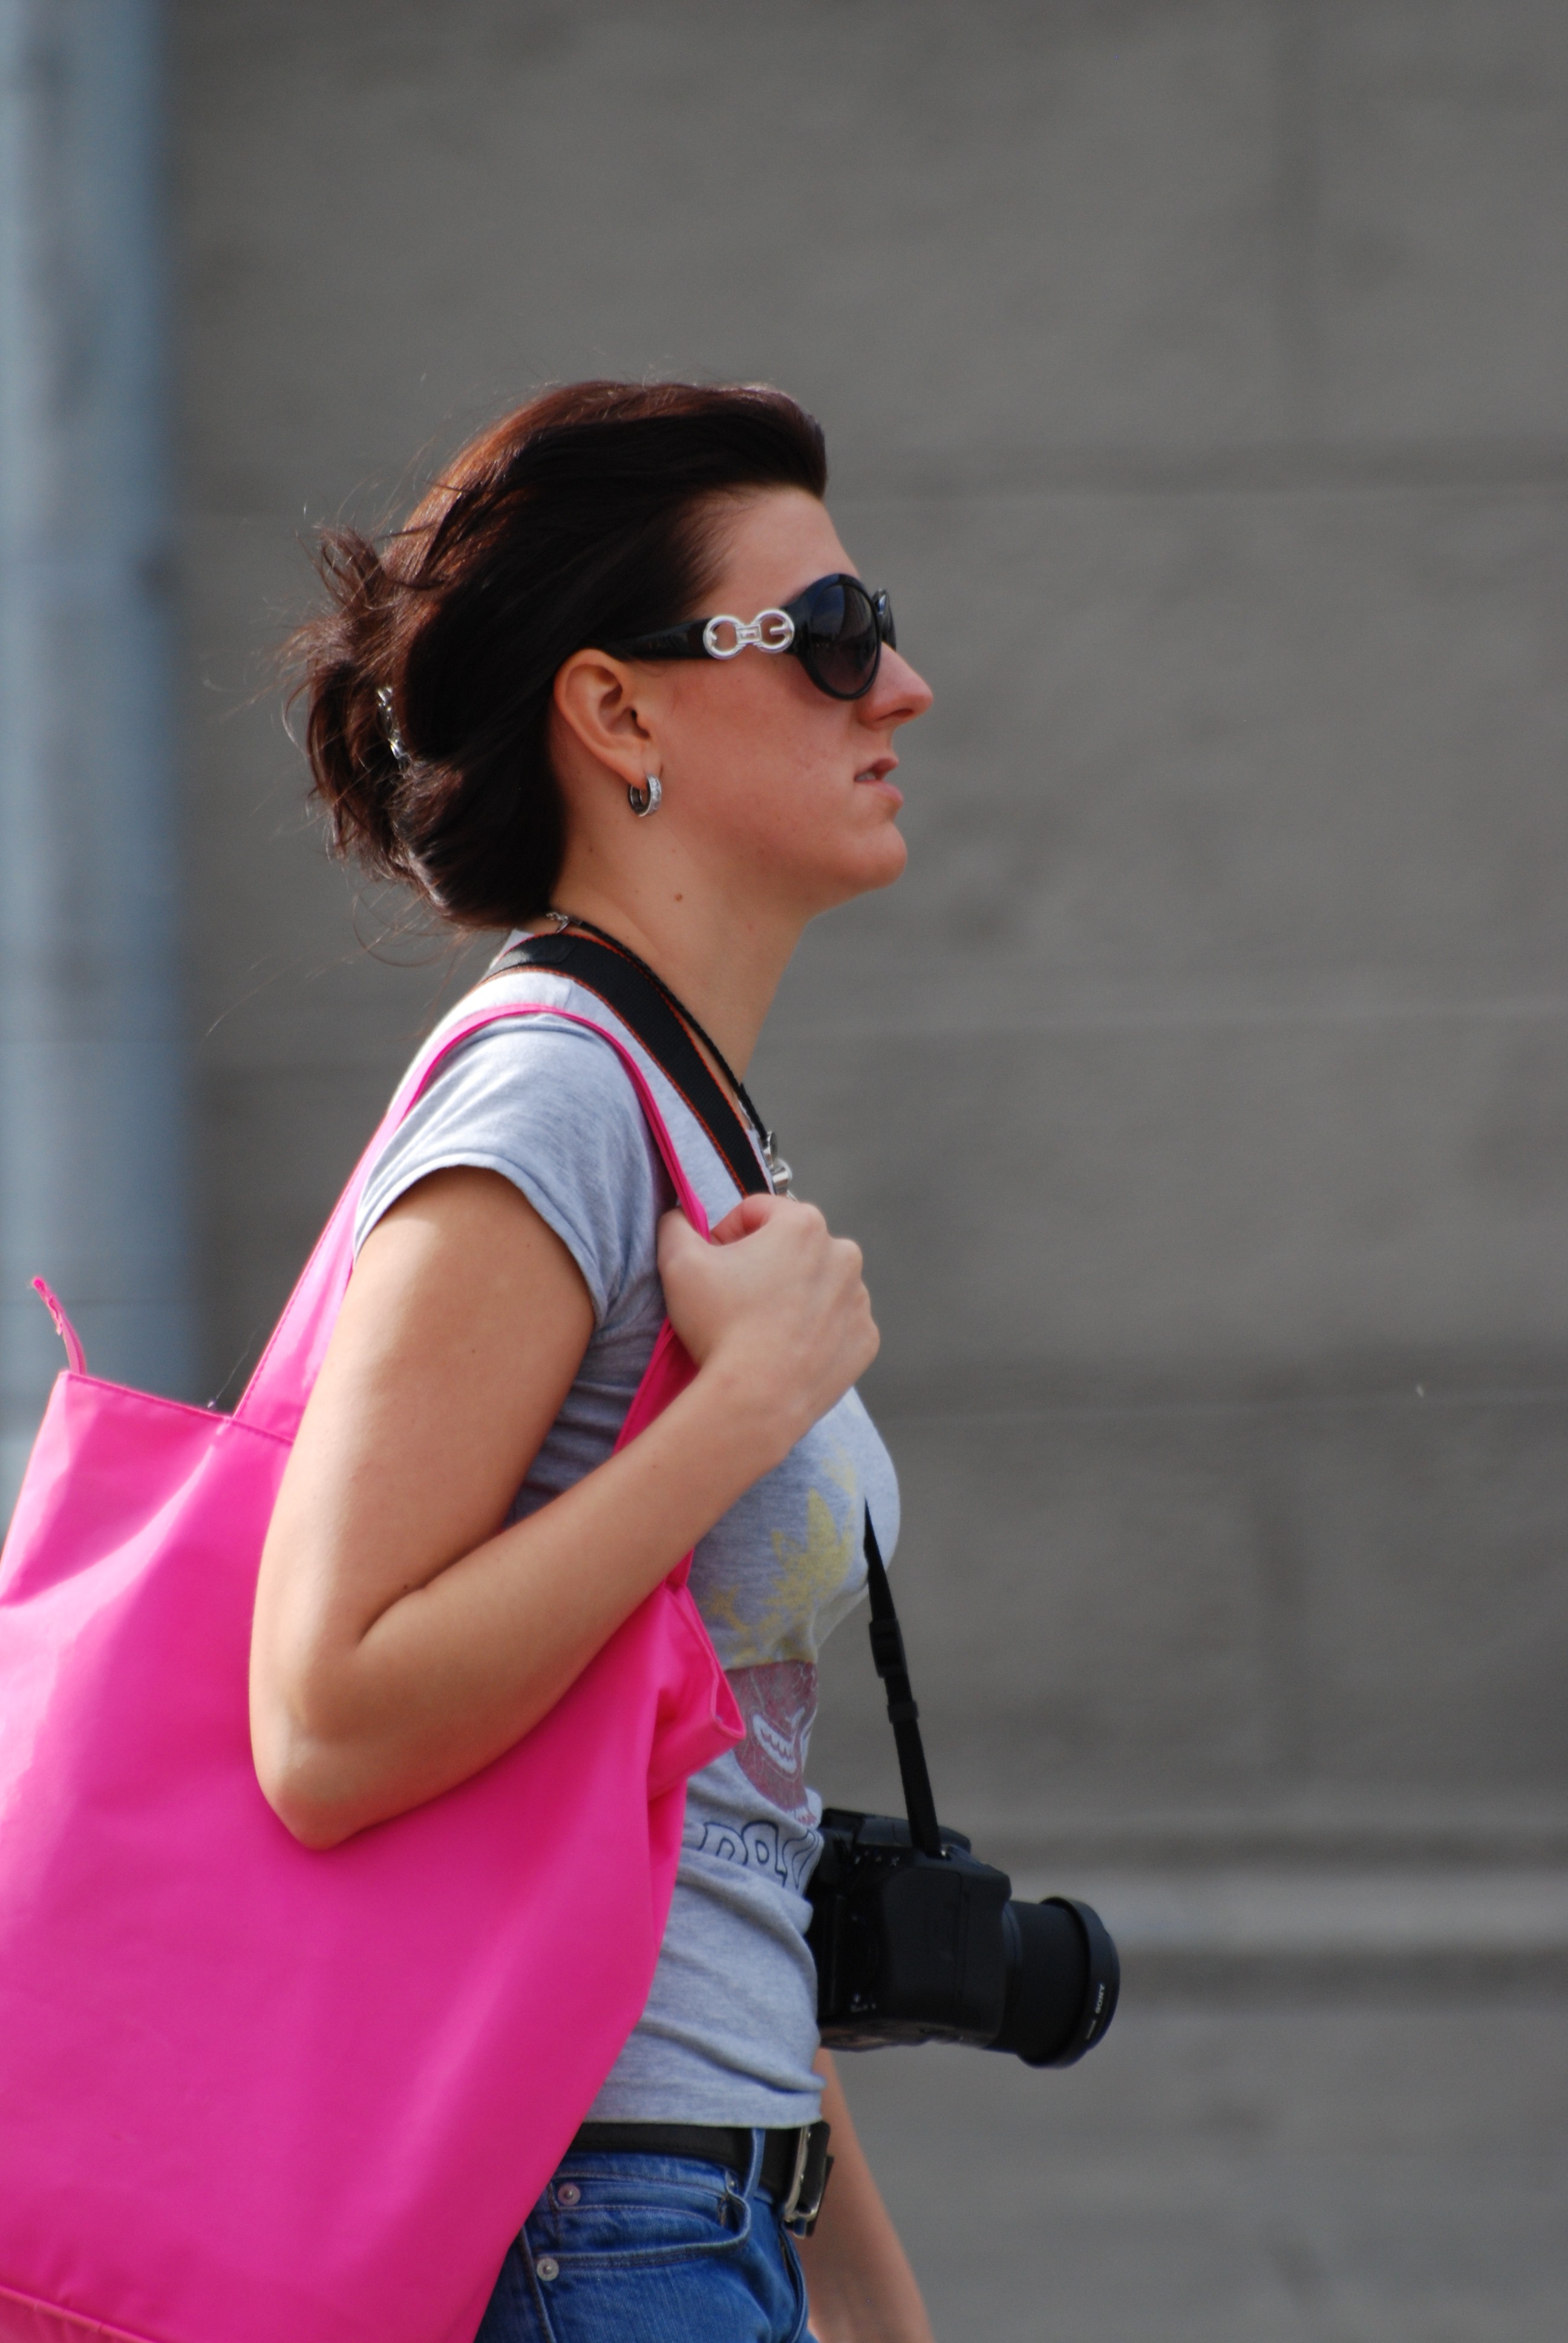
person, people, girl, woman, street, photography, model, spring, red, color, fashion, nikon, clothing, lady, human body, candid, girls, women, beauty, moscow, russia, d80, mywinners, moskau, nikond80, moscou, abdomen, photo shoot